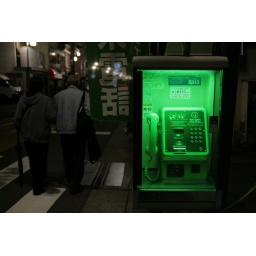
phone in green #2